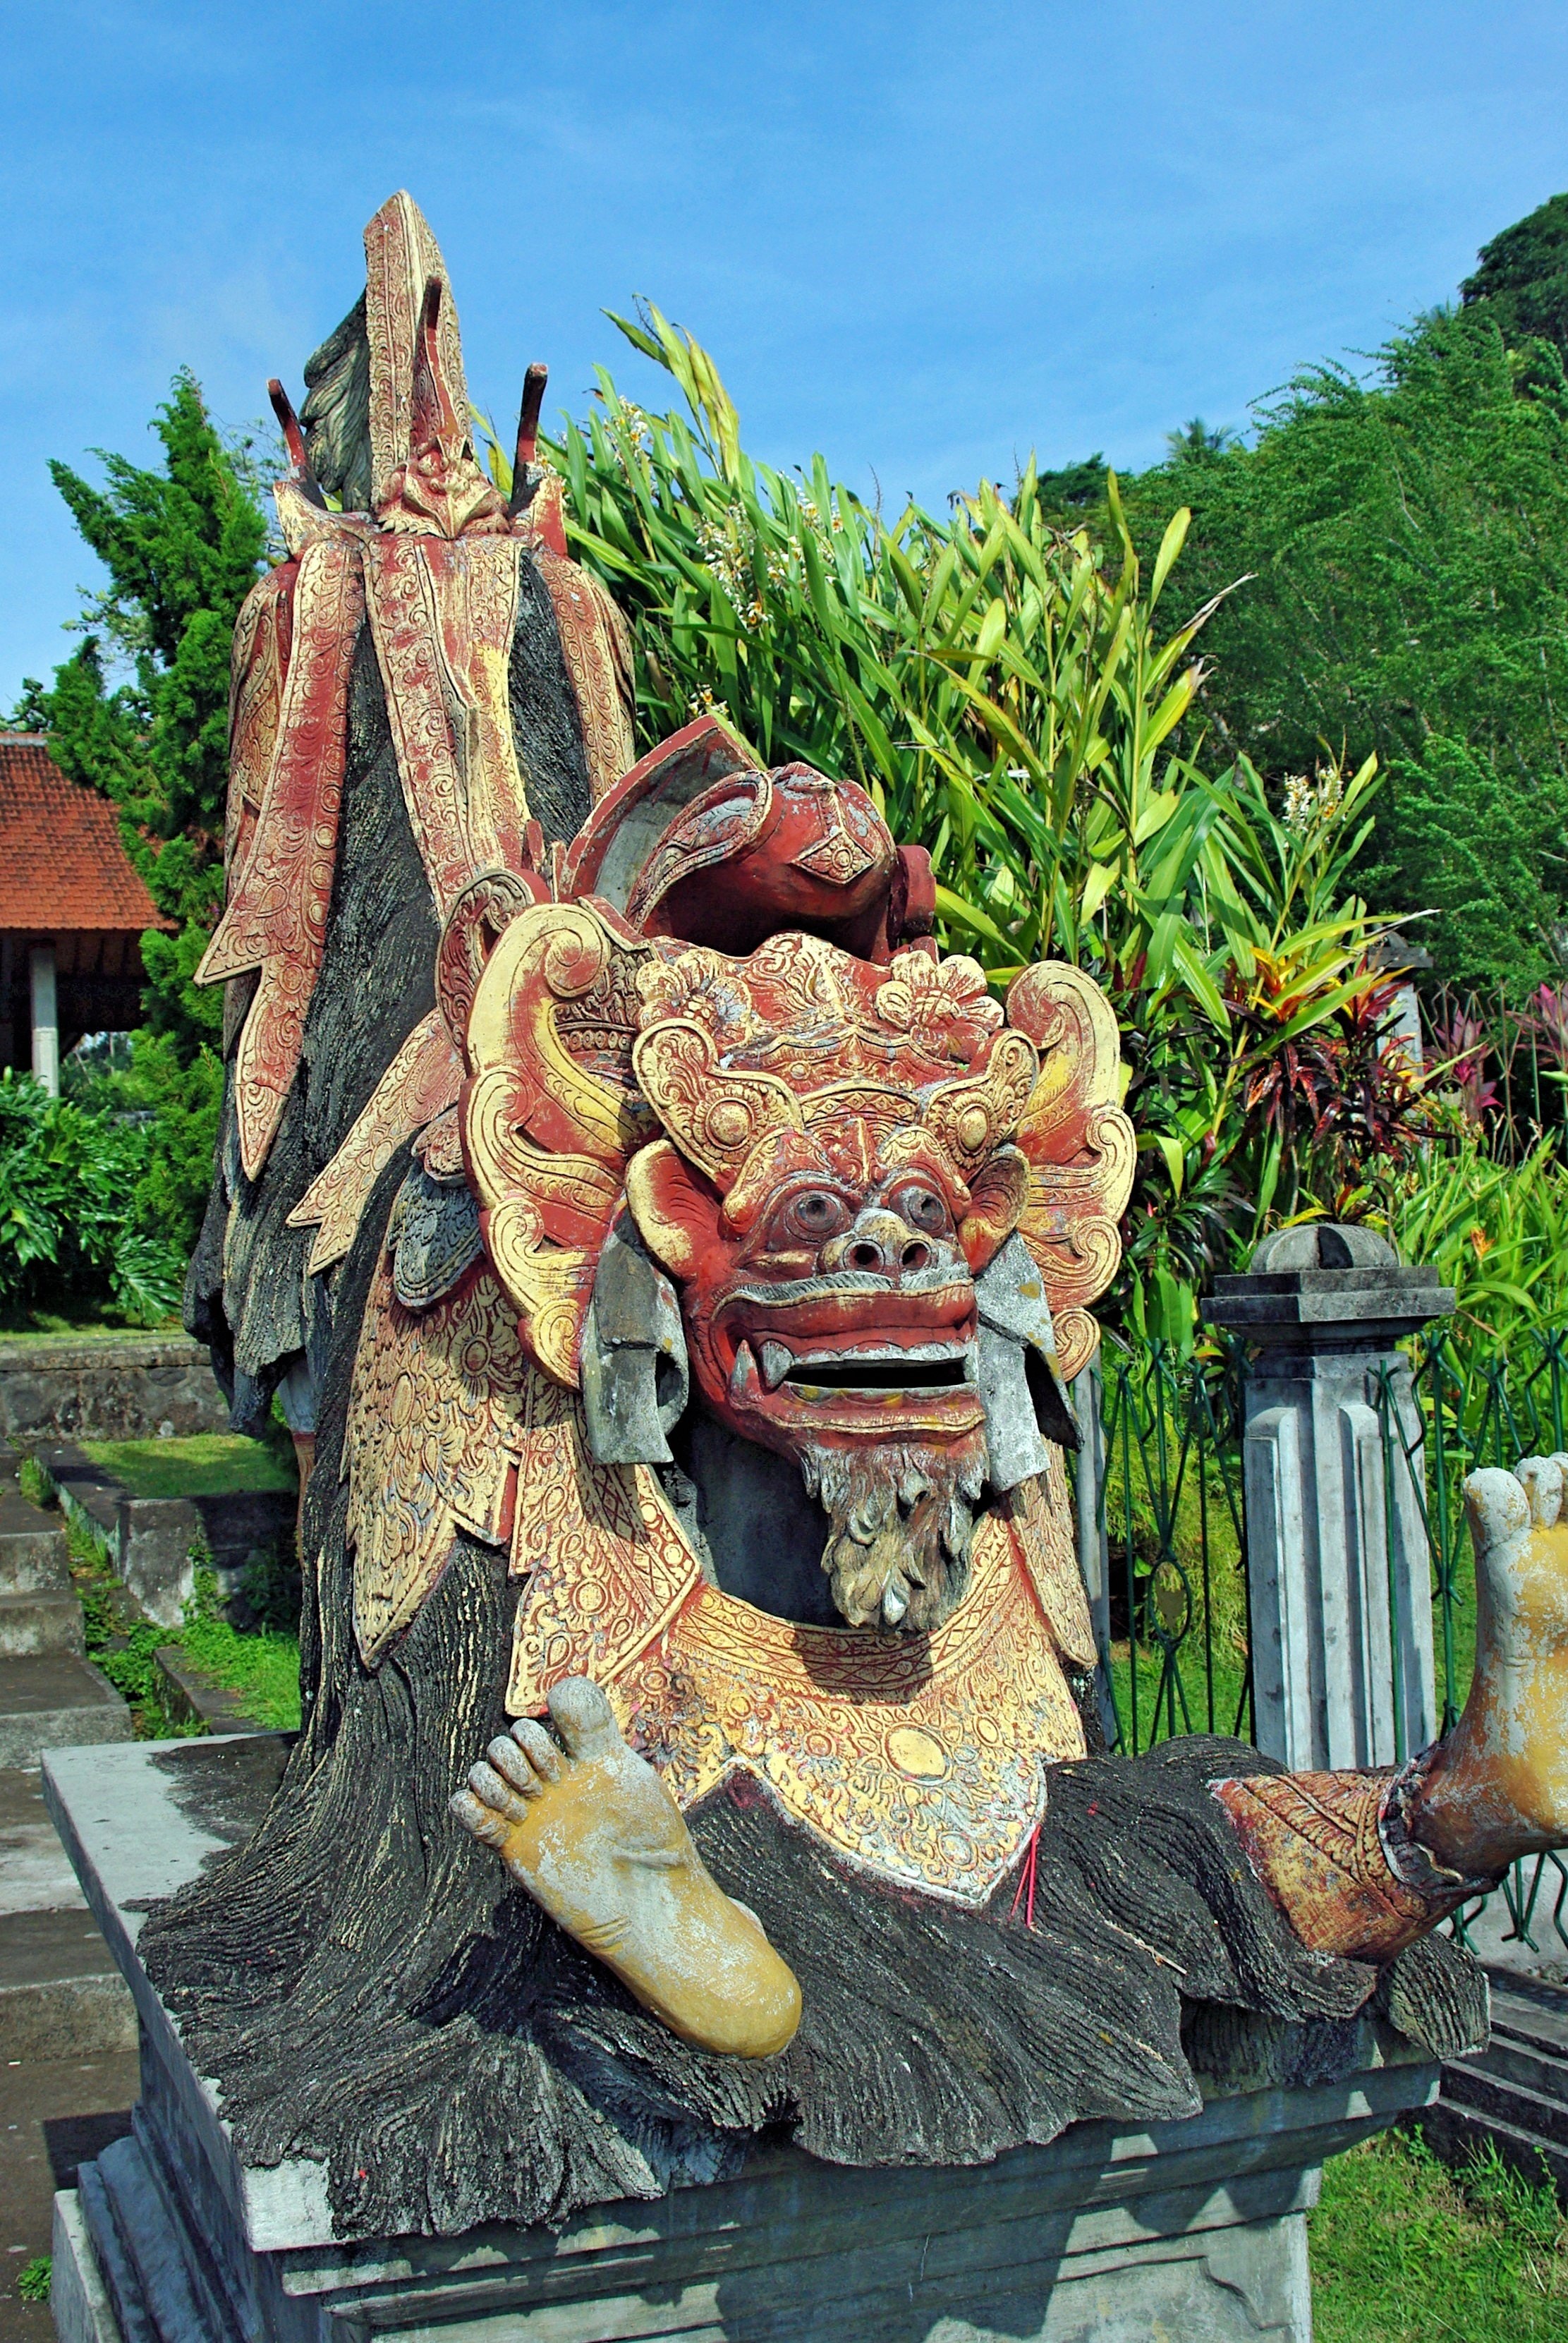
flower, statue, garden, ethnic, sculpture, art, creature, dragon, carving, indonesia, water feature, bali